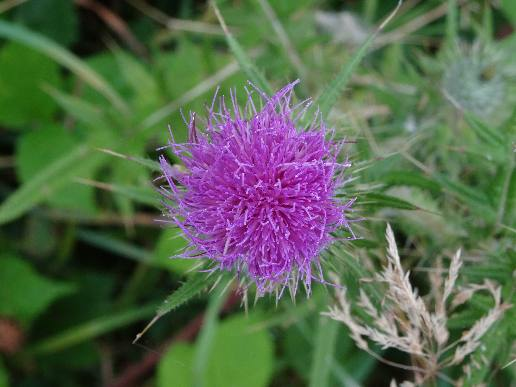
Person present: No